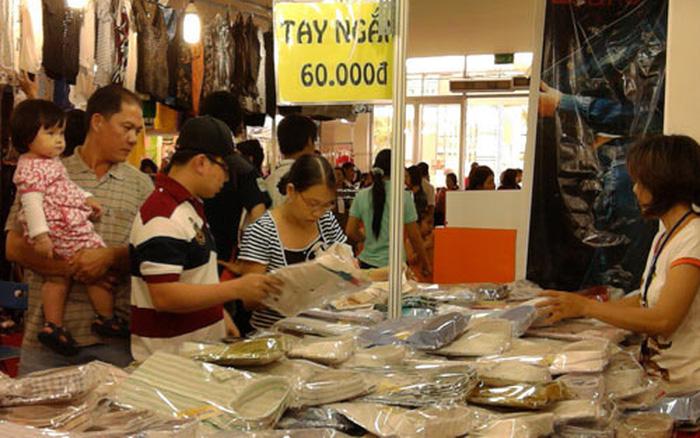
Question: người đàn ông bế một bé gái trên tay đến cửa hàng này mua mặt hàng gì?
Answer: mua áo thun